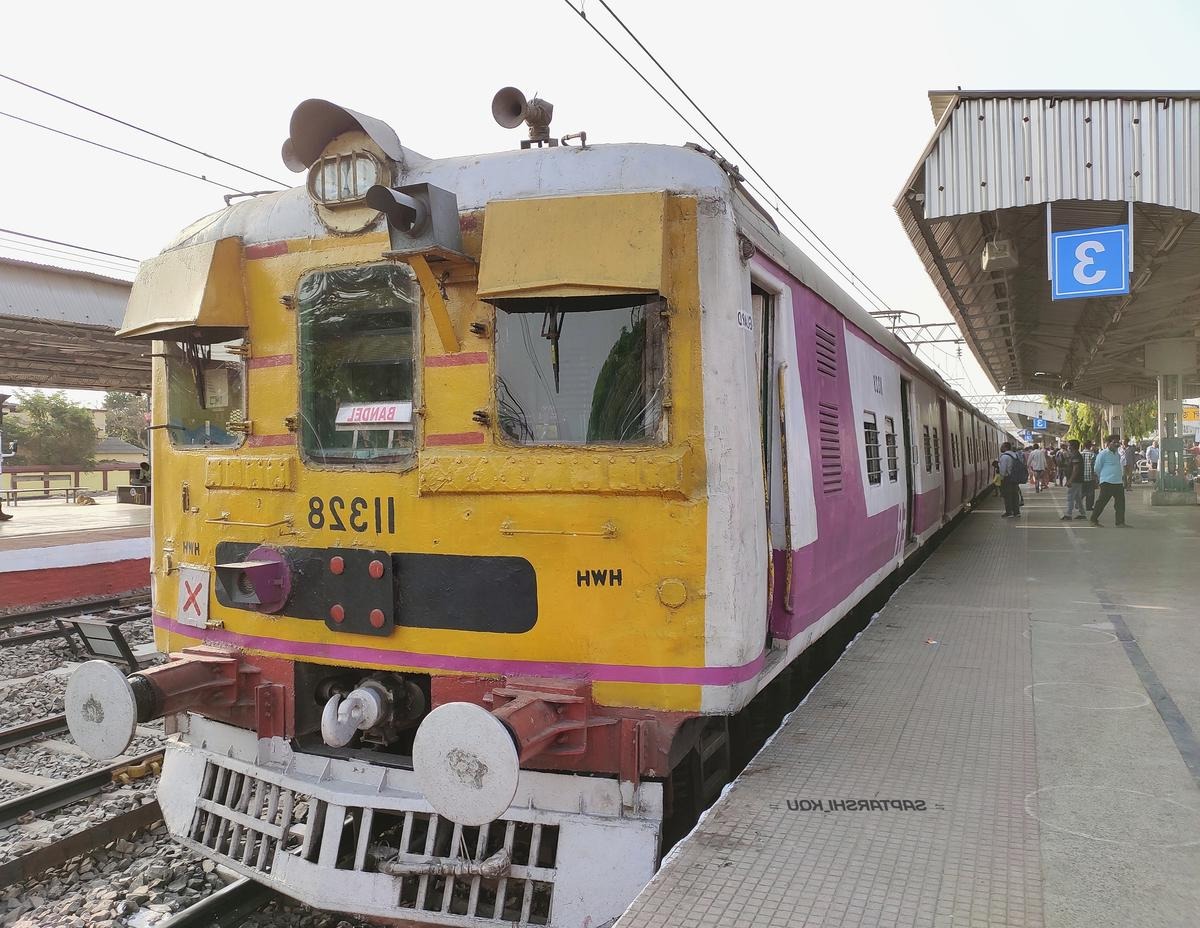
Vehicle type: Trains